Bhaktapur Durbar Square

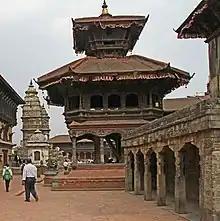
Chyasilin Mandap after its restoration in 1987.

Owing to it being used as a government office for almost two centuries, many parts of murals in the palace have been irreversibly damaged. Some of the murals in the palace have been plastered over by a new layer when the building was being used by the army in the 20th century. Still, after extensive restoration work, many of the important murals of the palace have survived. The former private chamber of the palace contains a 2.1 m long mural of a multi-armed, multi-faced male figure embracing his female consort. The scene resembles a Vishvarupa, a cosmic form of Hindu divinities, which experts initially believed represented a cosmic form of Shiva with his consort Parvati. In 2001, the first proper research on the murals was conducted by historian Purushottam Lochan Shrestha which reveled some new details. The female figure, initially believed to be Parvati, had a nevus on her chin and the words "'Sri Bhupatindra"' written, in the Newari script, on her coiffure, thus identifying her with Vishva Lakshmi, the queen consort and wife of Bhupatindra Malla. Aptly, the central face of the male figure also matched with the face of Bhupatindra Malla. Apart from the royal couple, the mural incorporates various religious stories. In Bhupatindra Malla's navel sits Vishnu in his Narayana from and from his navel sprouts a lotus in which the creator deity Brahma is seated, who is being attacked by demons. In his two hands, Bhupatindra Malla holds the chariot of Rama and Ravana and depicts their battle from the Ramayana. In his shoulders are miniatures of Ganesha and Kumara and near his feet is a mini Vishvarupa figure of a half man half bull, representing Nandi. Thus this mural depicts, Bhupatindra Malla and his queen Vishva Lakshmi as a cosmic Shiva and his consort Parvati. This particular mural, although somewhat damaged has been hailed, by some historians as the "magnum opus" of Nepalese painting. Historian Purushottam Lochan Shrestha further writes that: "If this mural was painted in the walls of a European palace or in the Louvre instead of a poor and unknown country like Nepal, it would certainly be in the list of the greatest paintings of the world".